Castlemaine Art Museum

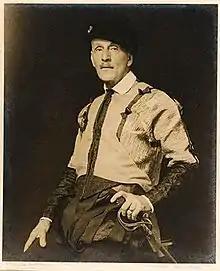
Pegg Clarke (1920s) "L. Bernard Hall" in his 70s, in Italian medieval costume with sword. Collection: Castlemaine Art Museum

Portraits of Australian artists by Australian photographers Max Dupain, David Moore, Richard Beck, Jack Cato, Pegg Clarke, Connie Christie, Sonia Payes, Michel Lawrence, Joyce Evans, Mina Moore, Jacqueline Mitelman and Olive Cotton and others form another specialist concentration in the collection initiated by previous Director Peter Perry.